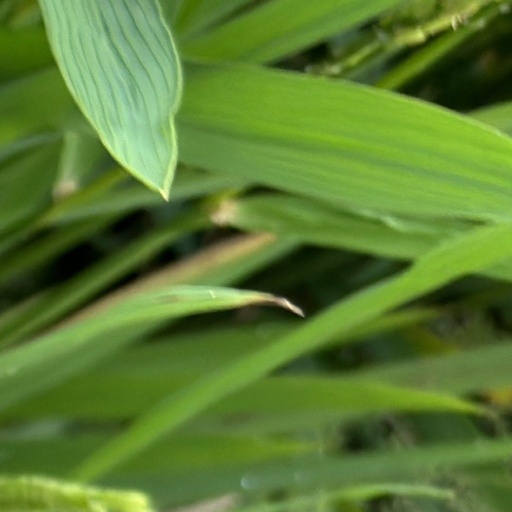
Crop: rice